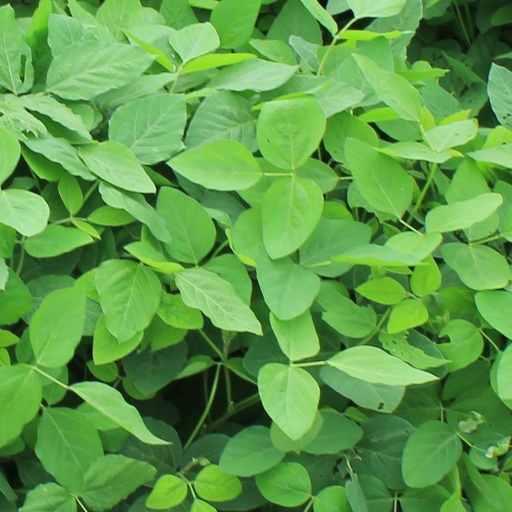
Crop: soybean